Kenya at the 2006 Winter Olympics

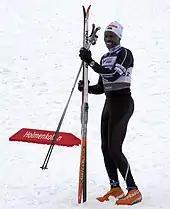
Philip Boit at the 2011 World Championships

Philip Boit, who had gained international recognition after placing last in the 1998 Winter Olympics, competed in his third Olympics as Kenya's sole representative. Boit was a runner in his native Kenya, who had been scouted by American sportswear company Nike, who wished to train runners as cross-country skiers. In 1998, Boit finished the 10 kilometer classical race in a time of 47 minutes and 25.5 seconds, 20 minutes behind Bjørn Dæhlie, the gold medalist; delaying the medal ceremony, Dæhlie remained at the finish line to congratulate Boit. Boit saw snow only two years before his Olympic debut in 1998, and later named his first child after Dæhlie. He was 26 years old at the time of the Turin Olympics. On 17 February, Boit finished the 15 kilometre classical in a time of 53 minutes and 32.4 seconds, which put him in 91st place out of 96 classified finishers. The gold medal was won by Andrus Veerpalu of Estonia in 38 minutes and 1.3 seconds, the silver by Lukáš Bauer of the Czech Republic and bronze was taken by Tobias Angerer of Germany. When Kenya next qualified for a Winter Olympics, in 2018, Boit was one of the coaches and said of the athlete Sabrina Simader, "Being the pioneer of skiing in Kenya, I am glad that my legacy continues as Simader heads to South Korea."